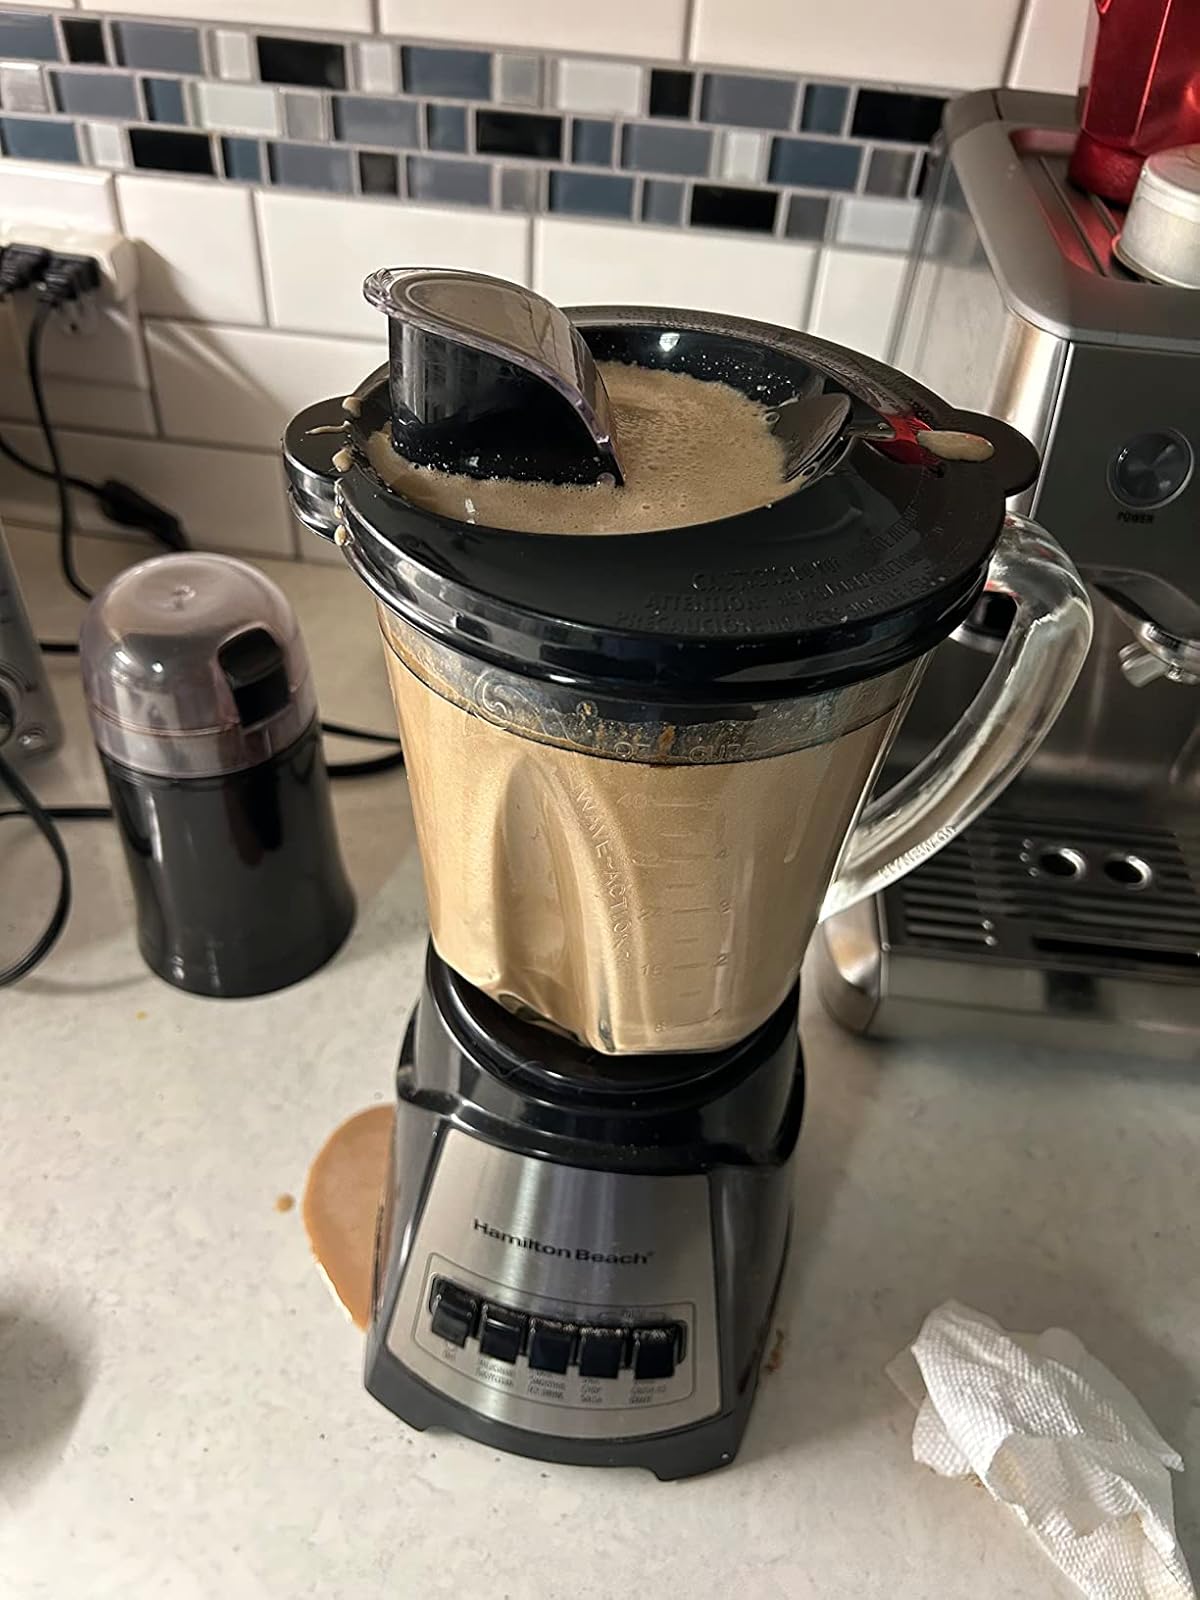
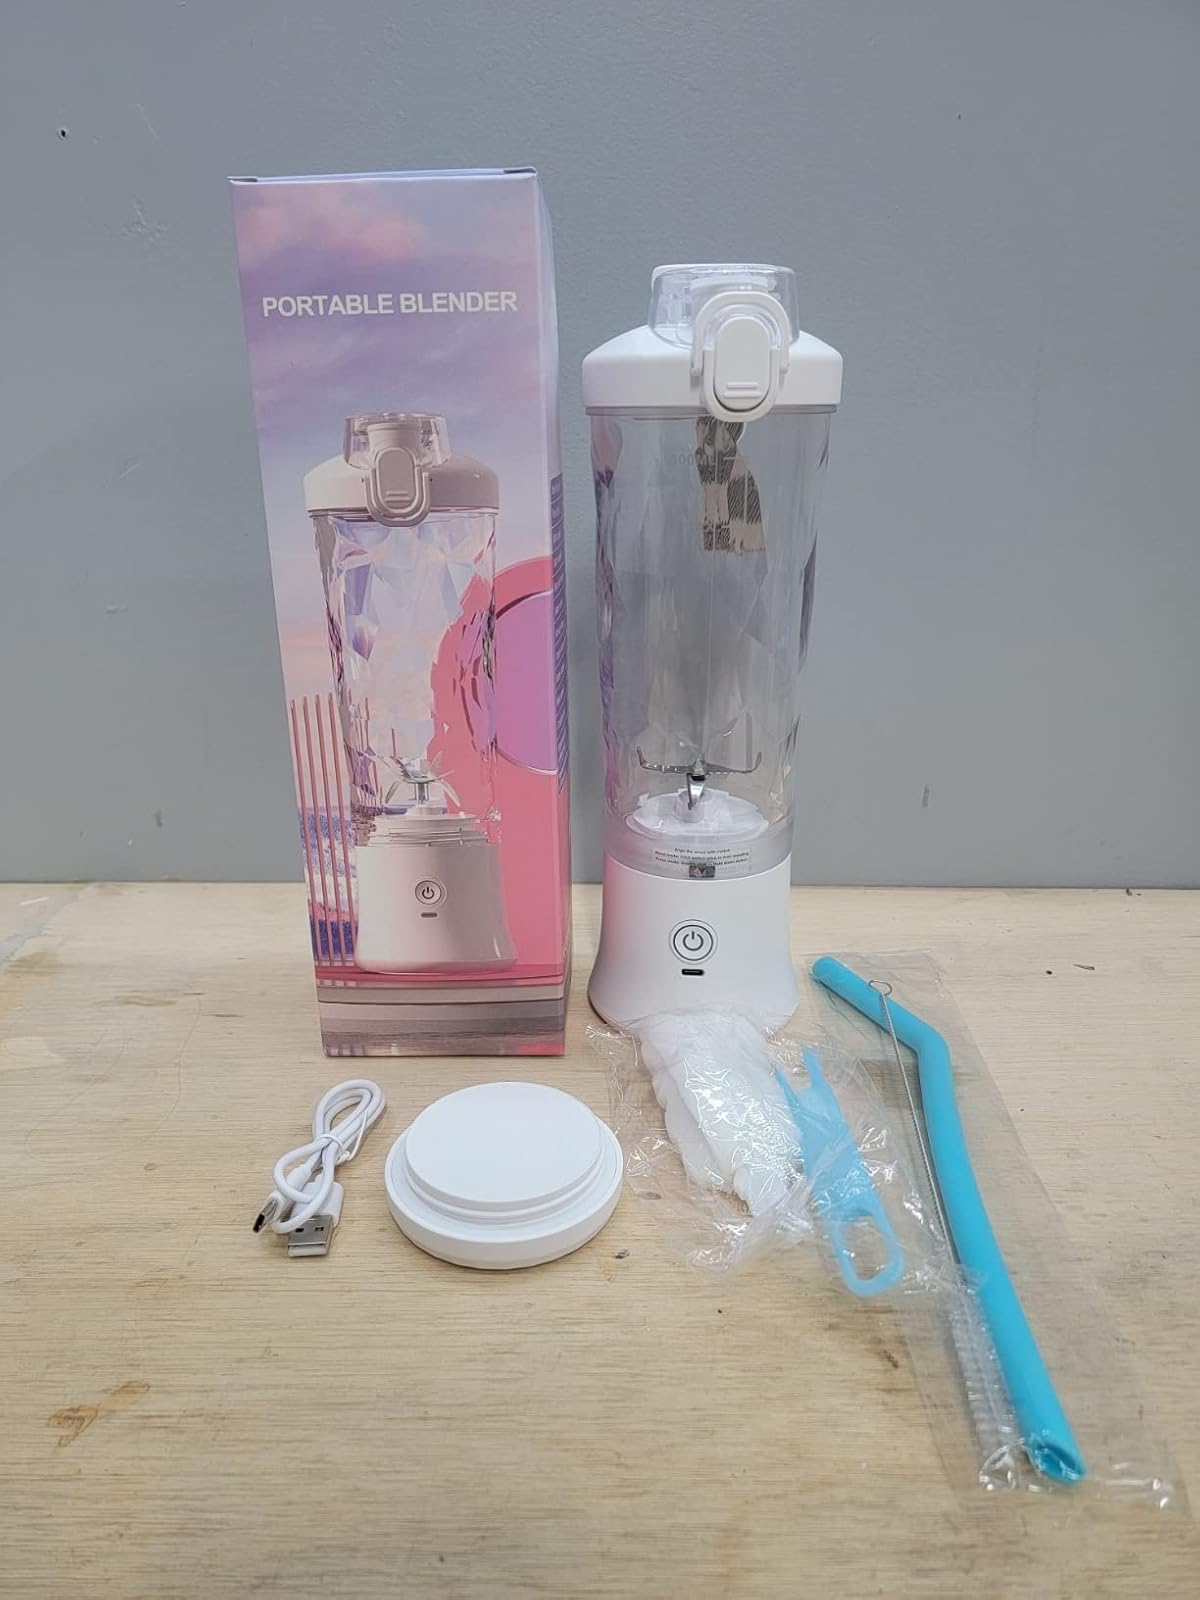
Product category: items_blender
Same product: no